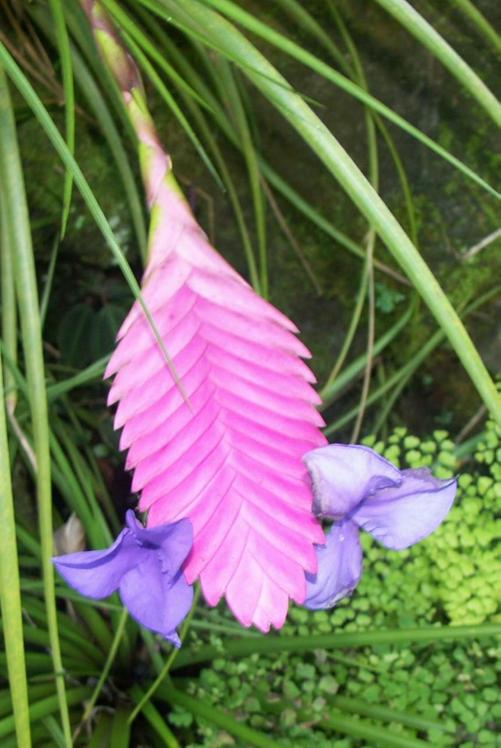
Label: ball moss